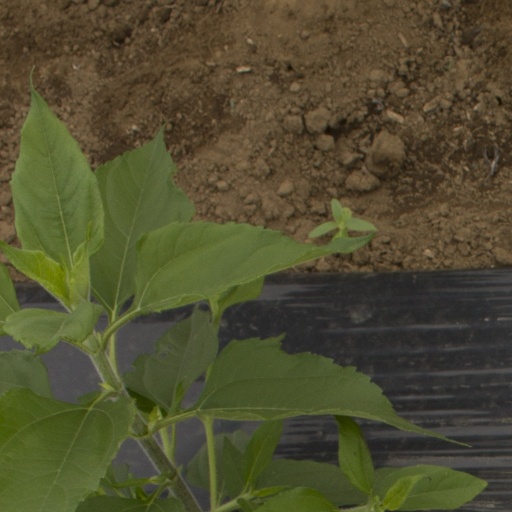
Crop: Jerusalem artichoke